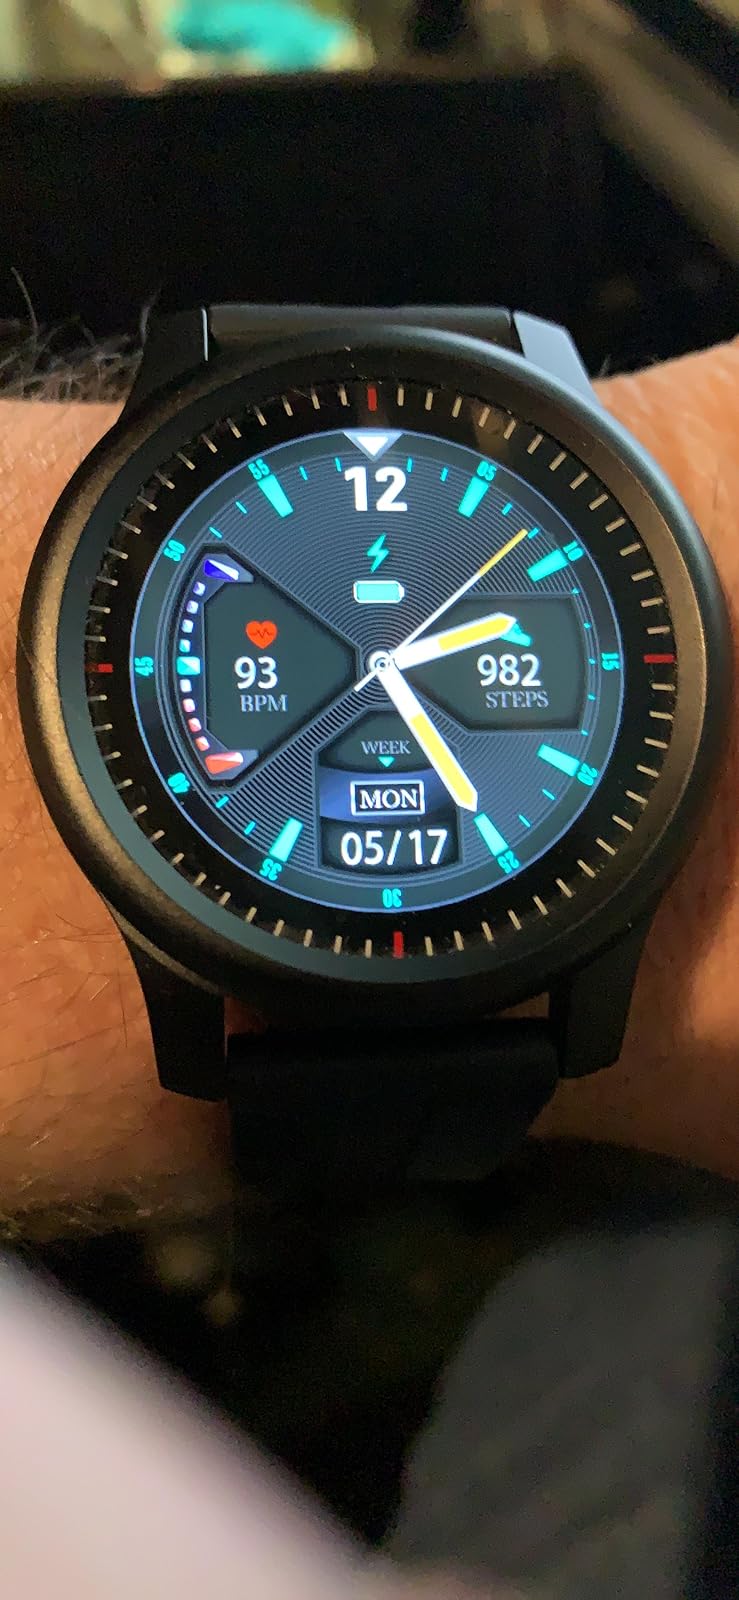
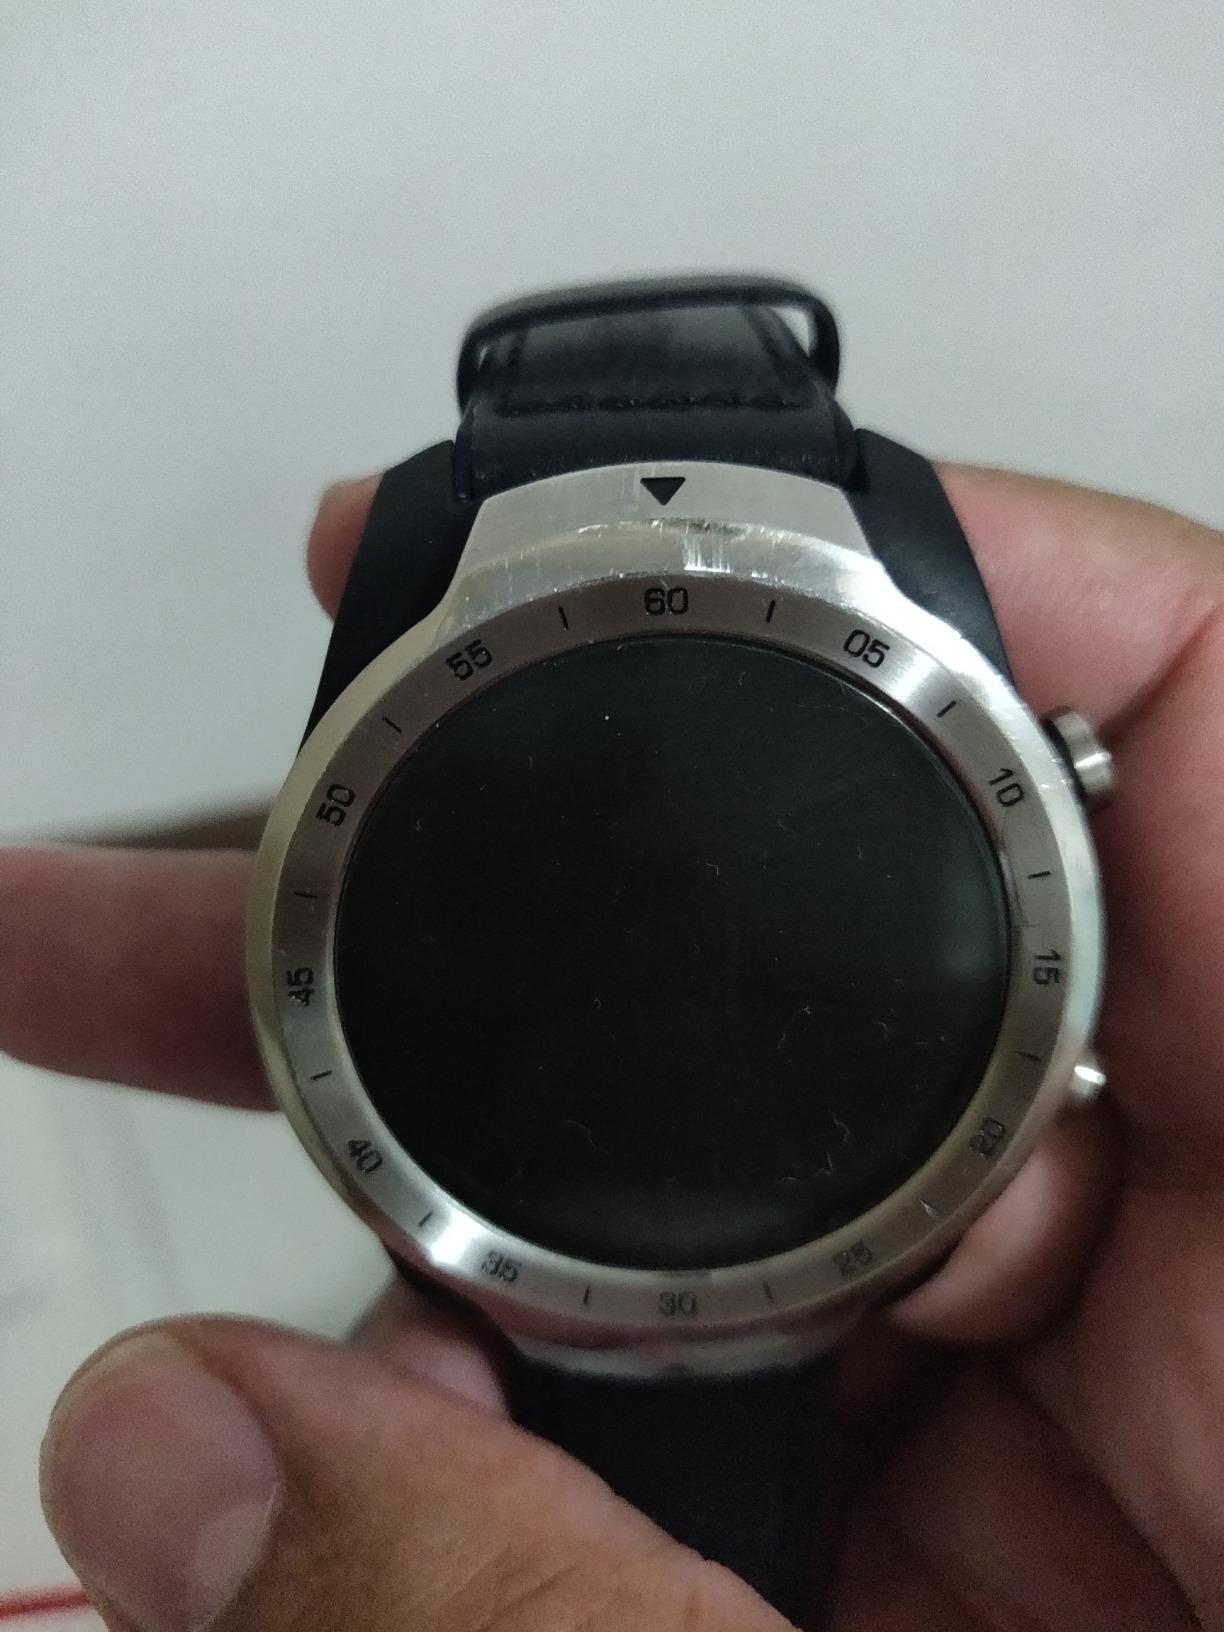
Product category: smartwatch
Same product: no